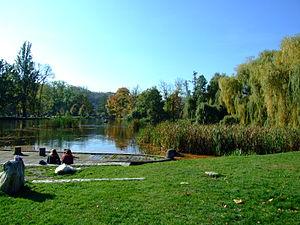
Stromovka est une réserve naturelle de Prague. Elle se situe dans le creux de la Vltava au sud de Císařský ostrov dont la sépare un canal.